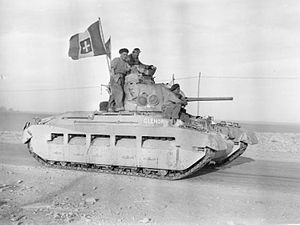
Matilda (kampvogn)
Matilda Mk II med erobret italiensk flag
"Infanterikampvognen Matilda II sommetider omtalt som Senior Matilda var en britisk kampvognstype i 2. Verdenskrig. Ved et forholdsvis usædvanligt skridt kom den til at dele navn med infanterikampvognen Matilda Mk I. Navnet Matilda i sig selv stammer fra Matilda McDuck – en and i en tegneserie. Matilda er også et gammelt teutonisk kvindenavn, der betyder ""mægtig krigerinde"".